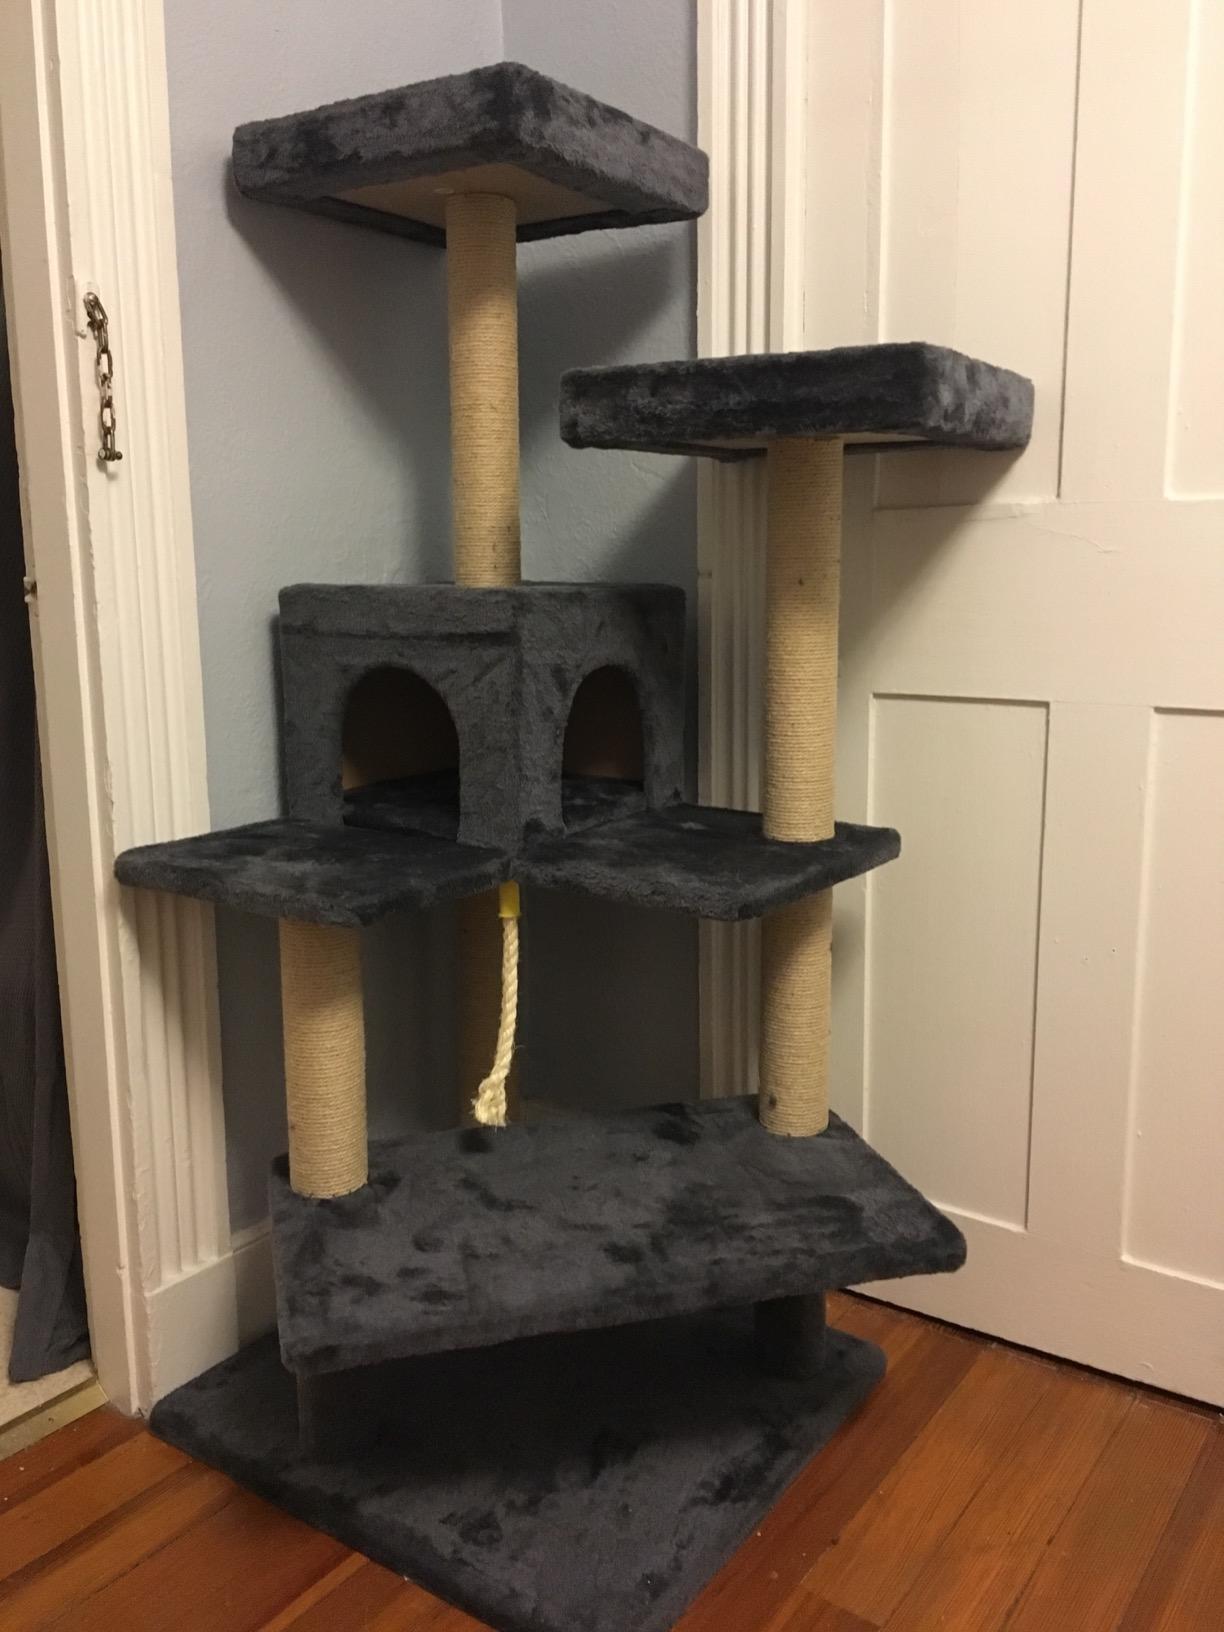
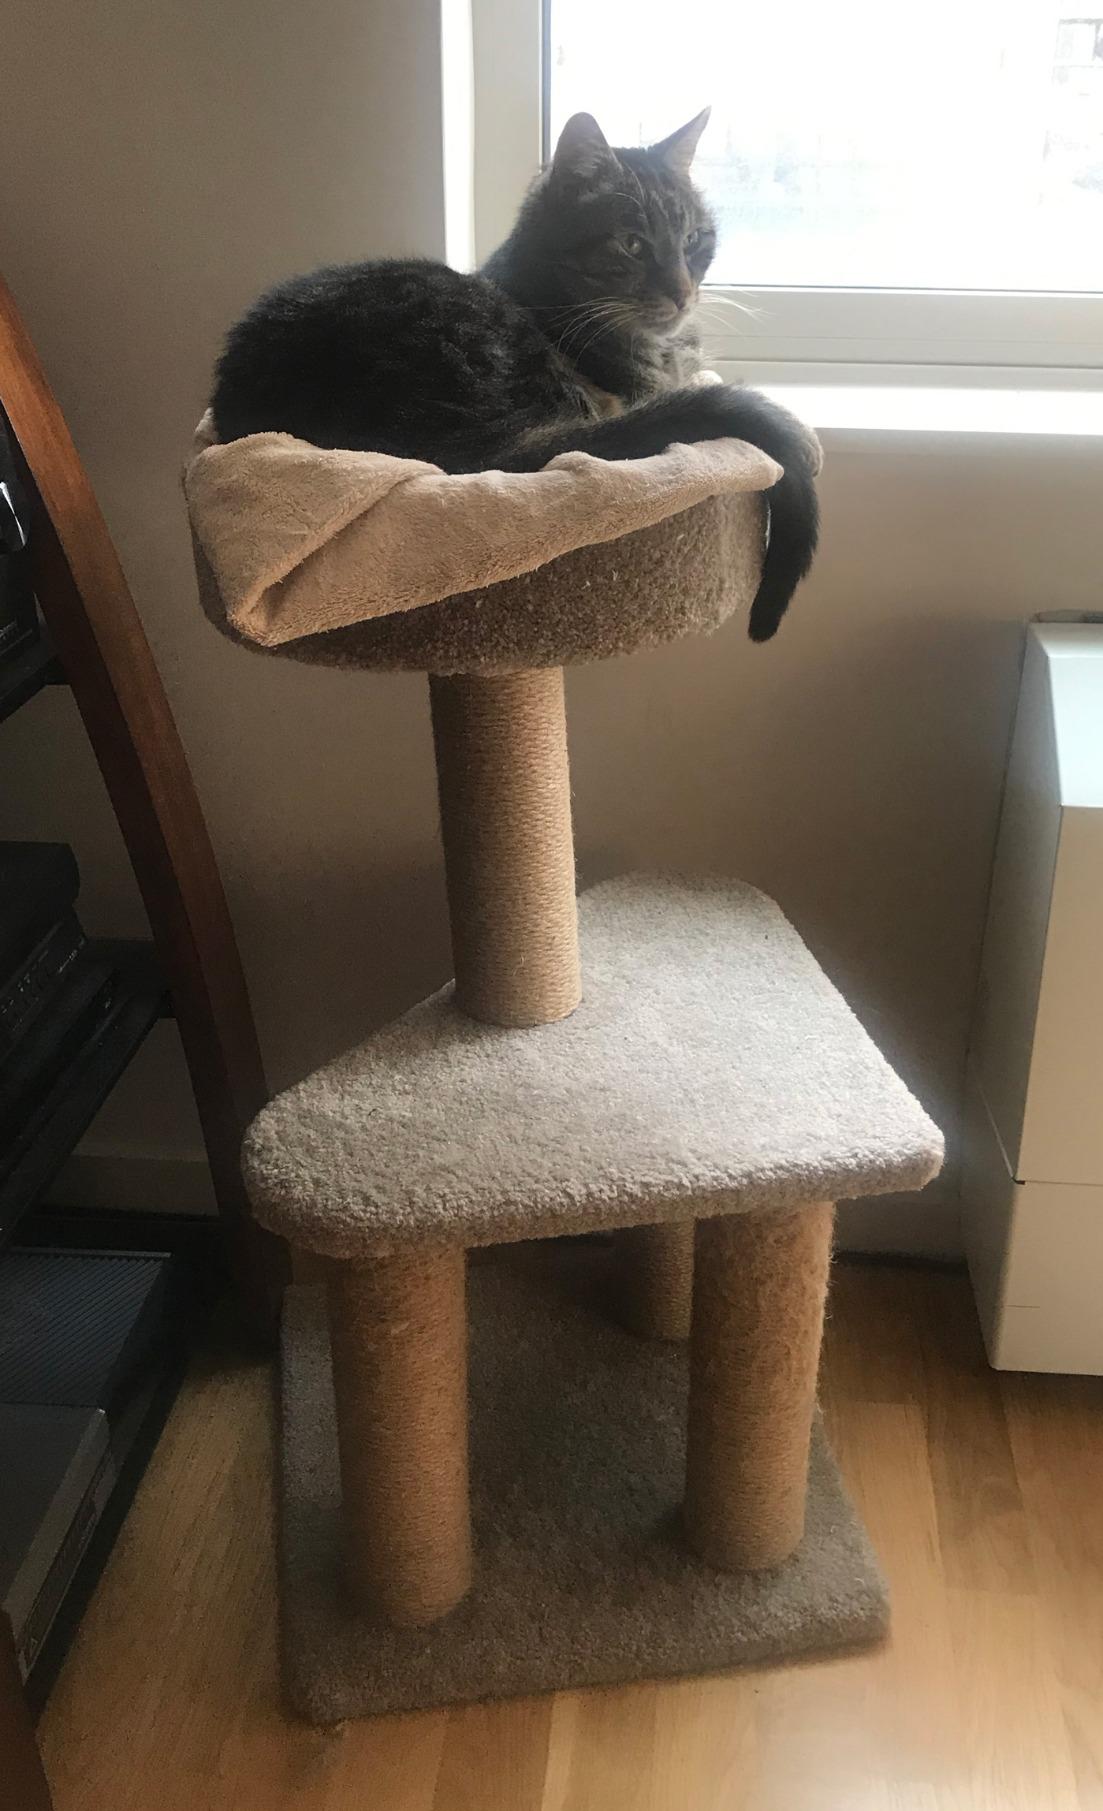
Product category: items_cat tree
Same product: no